Bassoon

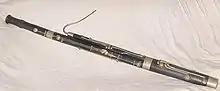
Heckel system bassoon from 1870

The design of the modern bassoon owes a great deal to the performer, teacher, and composer Carl Almenräder. Assisted by the German acoustic researcher Gottfried Weber, he developed the 17-key bassoon with a range spanning four octaves. Almenräder's improvements to the bassoon began with an 1823 treatise describing ways of improving intonation, response, and technical ease of playing by augmenting and rearranging the keywork. Subsequent articles further developed his ideas. His employment at Schott gave him the freedom to construct and test instruments according to these new designs, and he published the results in "Caecilia", Schott's house journal. Almenräder continued publishing and building instruments until his death in 1846, and Ludwig van Beethoven himself requested one of the newly made instruments after hearing of the papers. In 1831, Almenräder left Schott to start his own factory with a partner, Johann Adam Heckel.